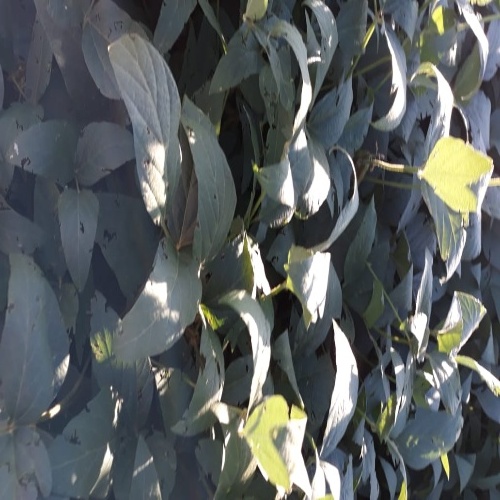
Label: Diabrotica_speciosa